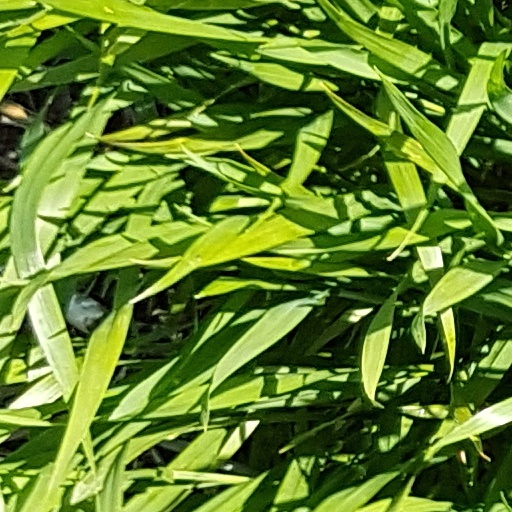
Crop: wheat